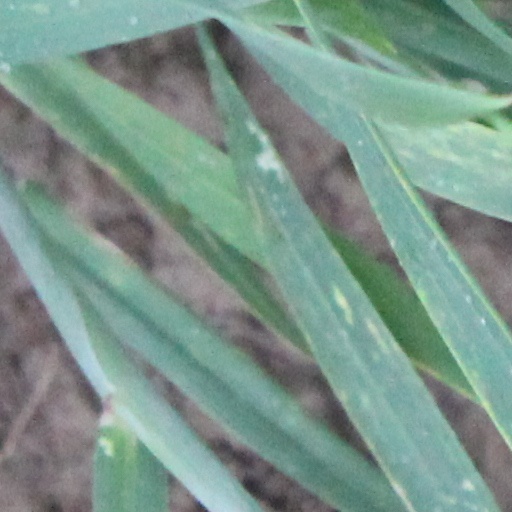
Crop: wheat